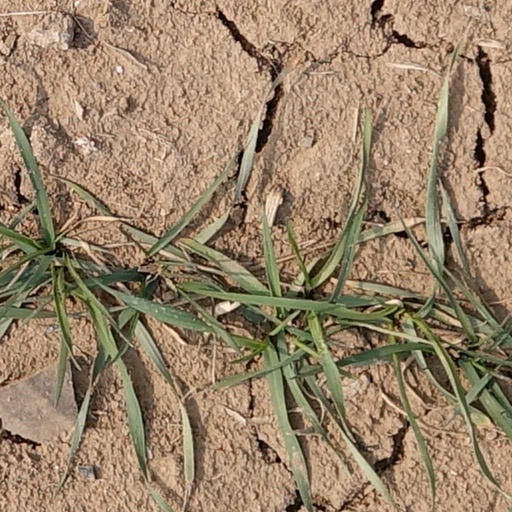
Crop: wheat